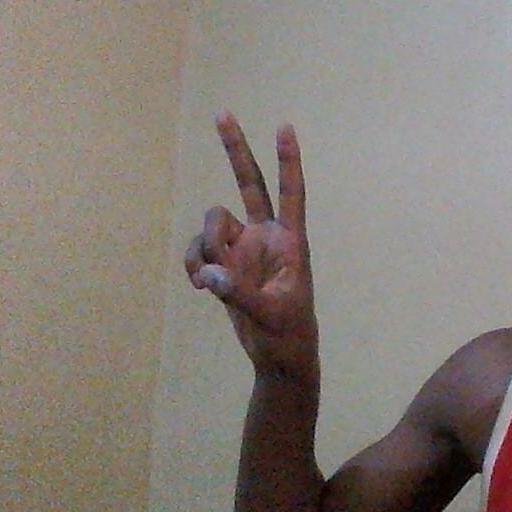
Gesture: peace